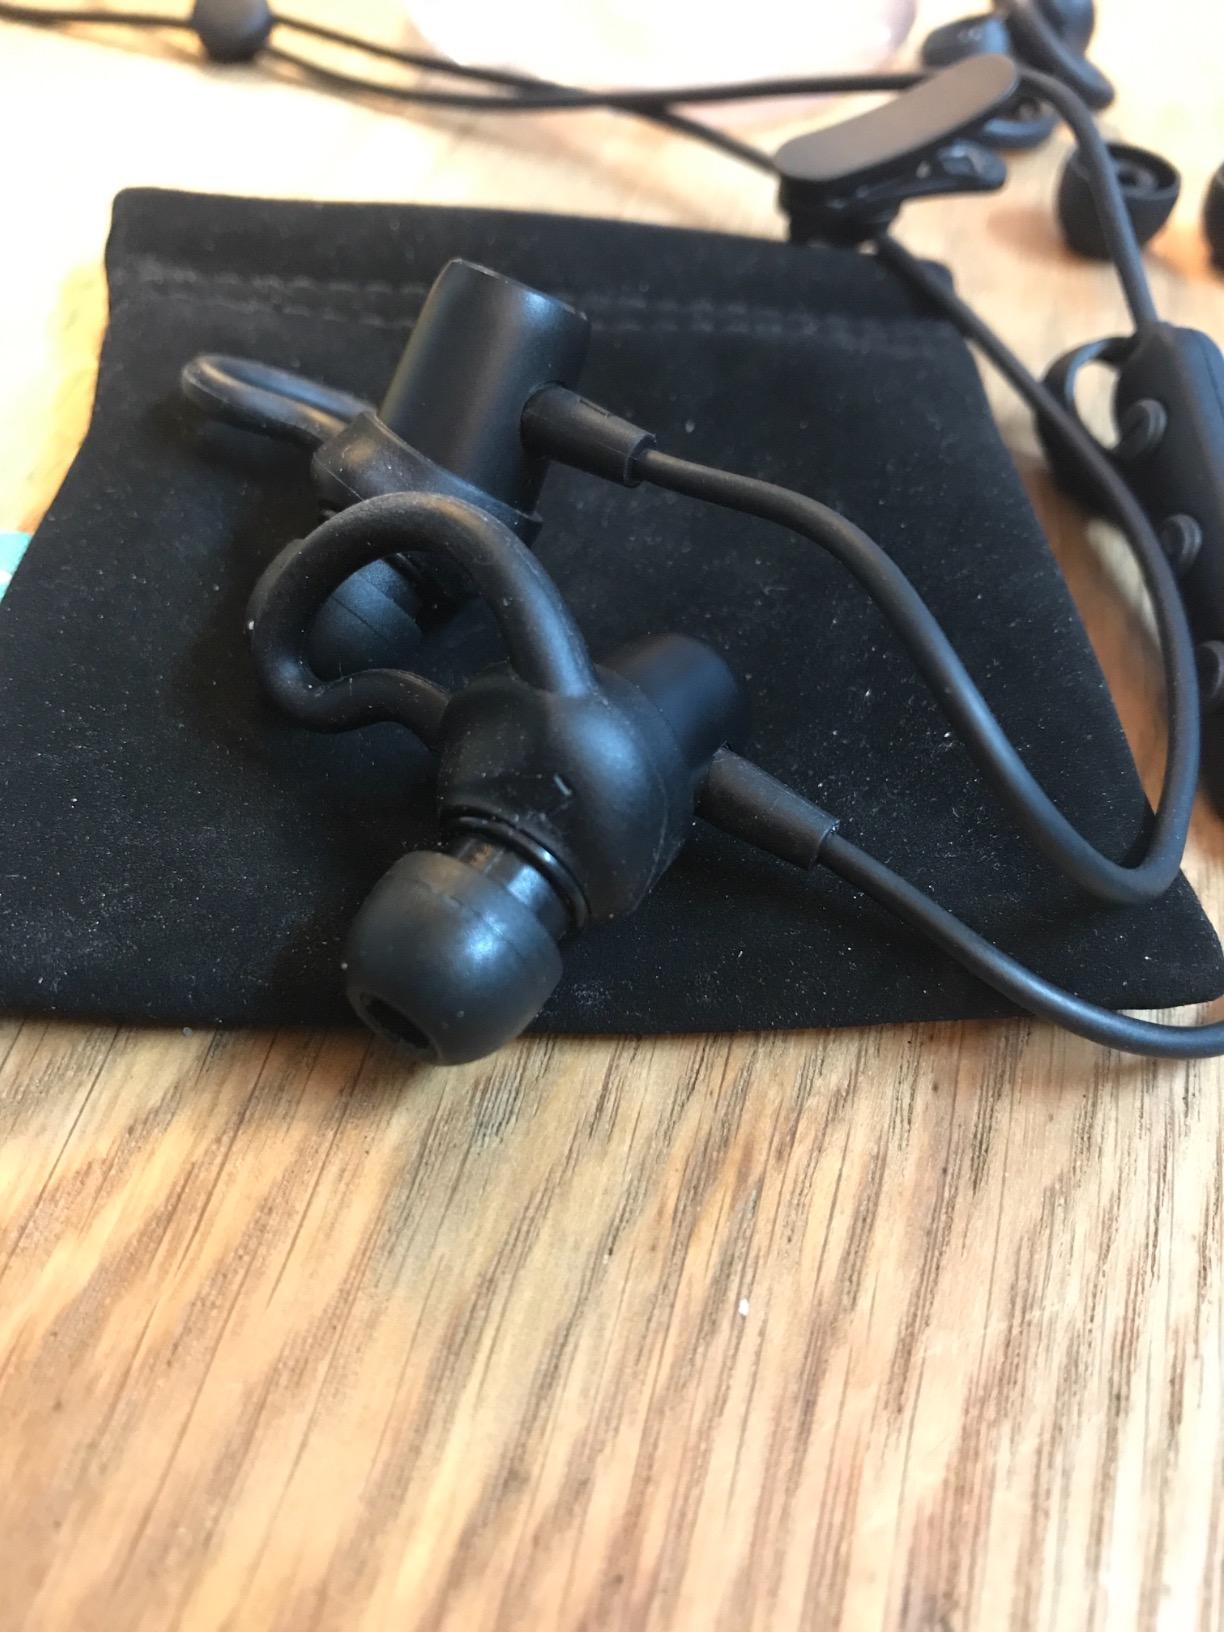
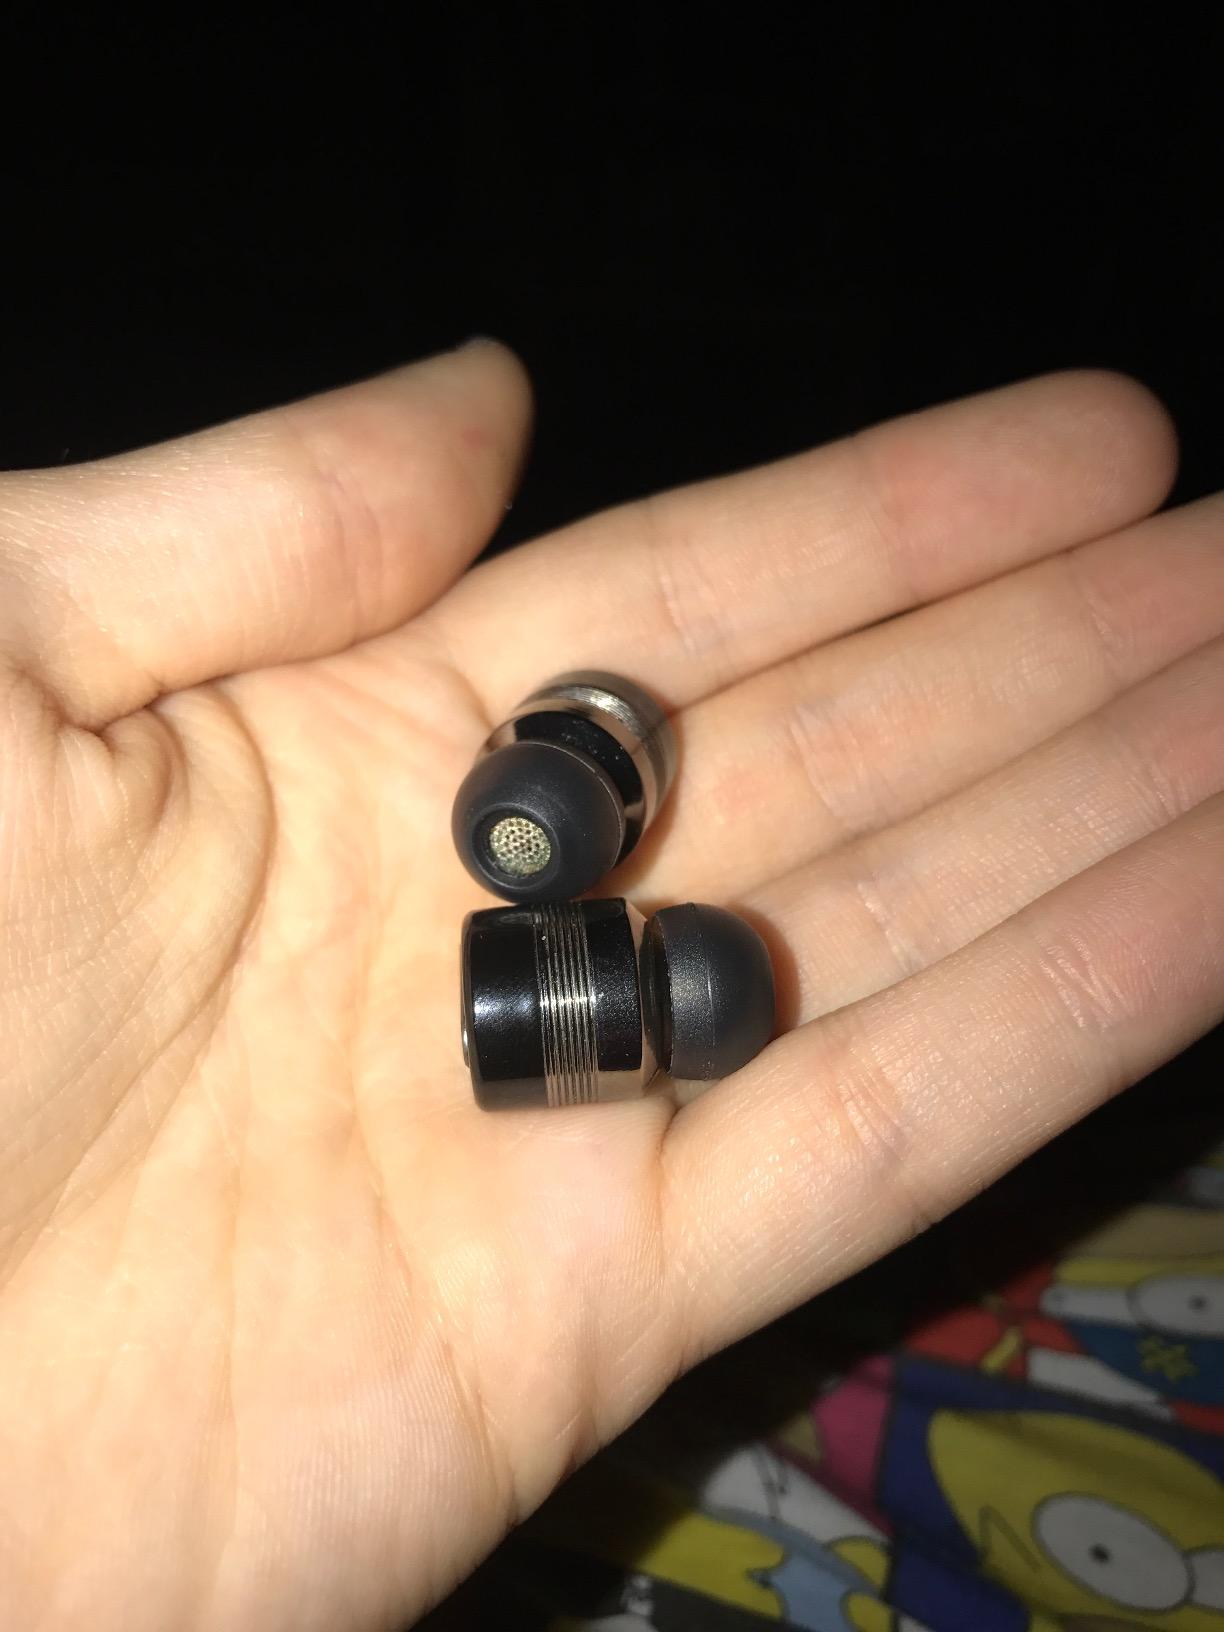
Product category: headphones
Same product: no